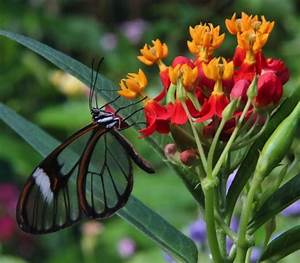
Label: farfalla